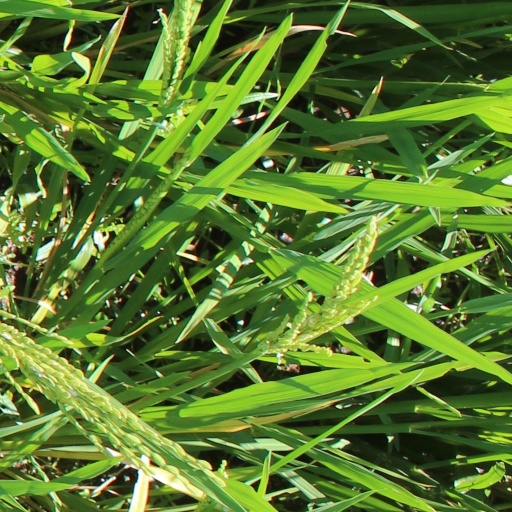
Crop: rice